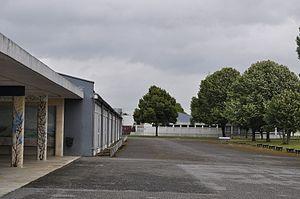
Cité scolaire François Ier de Vitry-le-François (51300)
La cité scolaire François-Iᵉʳ est un ensemble d'établissements publics à Vitry-le-François, regroupant deux lycées, un lycée d'enseignement général et technologique et un lycée professionnel, une classe spéciale de mission générale d'insertion, des sections de BTS et un GRETA. Avant 1974, elle comptait aussi un collège, celui du Vieux-Port.